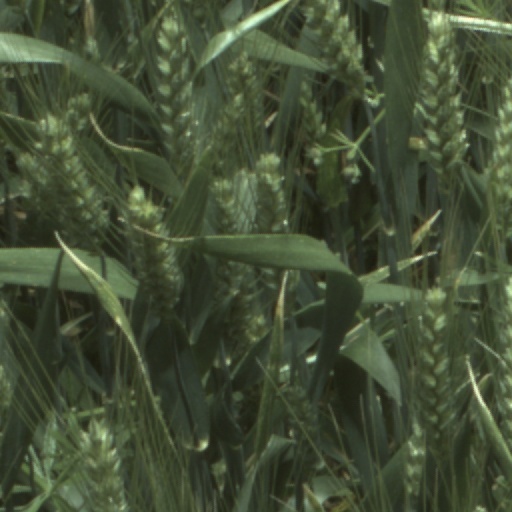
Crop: wheat